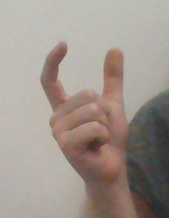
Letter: nun